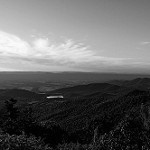
Label: B & W